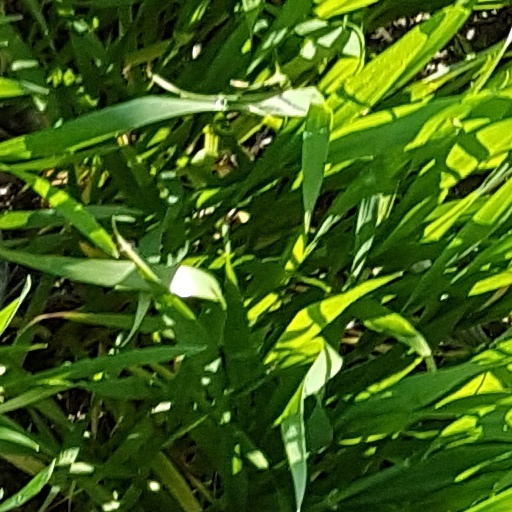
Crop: wheat